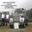
Label: truck